Albert Einstein ATV

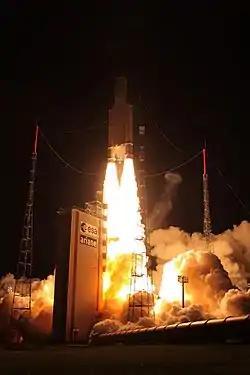
The launch of ATV-4 on an Ariane 5ES rocket on 5 June 2013

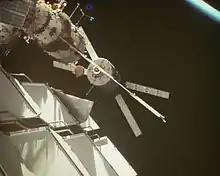
ATV-4 approaches the ISS on 15 June 2013 to dock with the Zvezda module.

"Albert Einstein" arrived at the Guiana Space Centre in Kourou, French Guiana, in September 2012. It was launched successfully on an Ariane 5ES rocket at 21:52:11 UTC (23:52:11 CEST) on 5 June 2013.